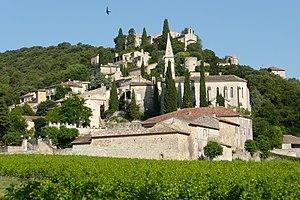
Vue d'ensemble La Roque-sur-Cèze.
Le gard, appelé vin de pays du Gard jusqu'en 2009, est un vin français d'indication géographique protégée départementale, produit sur l'ensemble du vignoble du département du Gard.
Cet article recense les localités qui adhèrent à l'association Les Plus Beaux Villages de France.